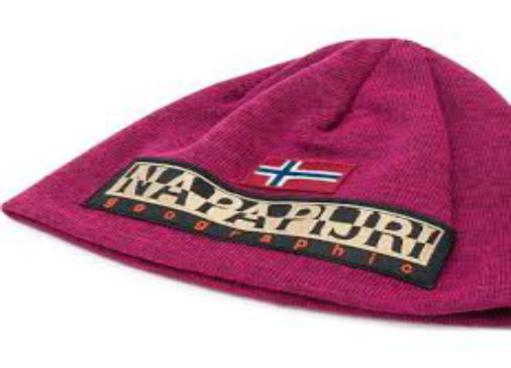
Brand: napapijri
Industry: Clothes